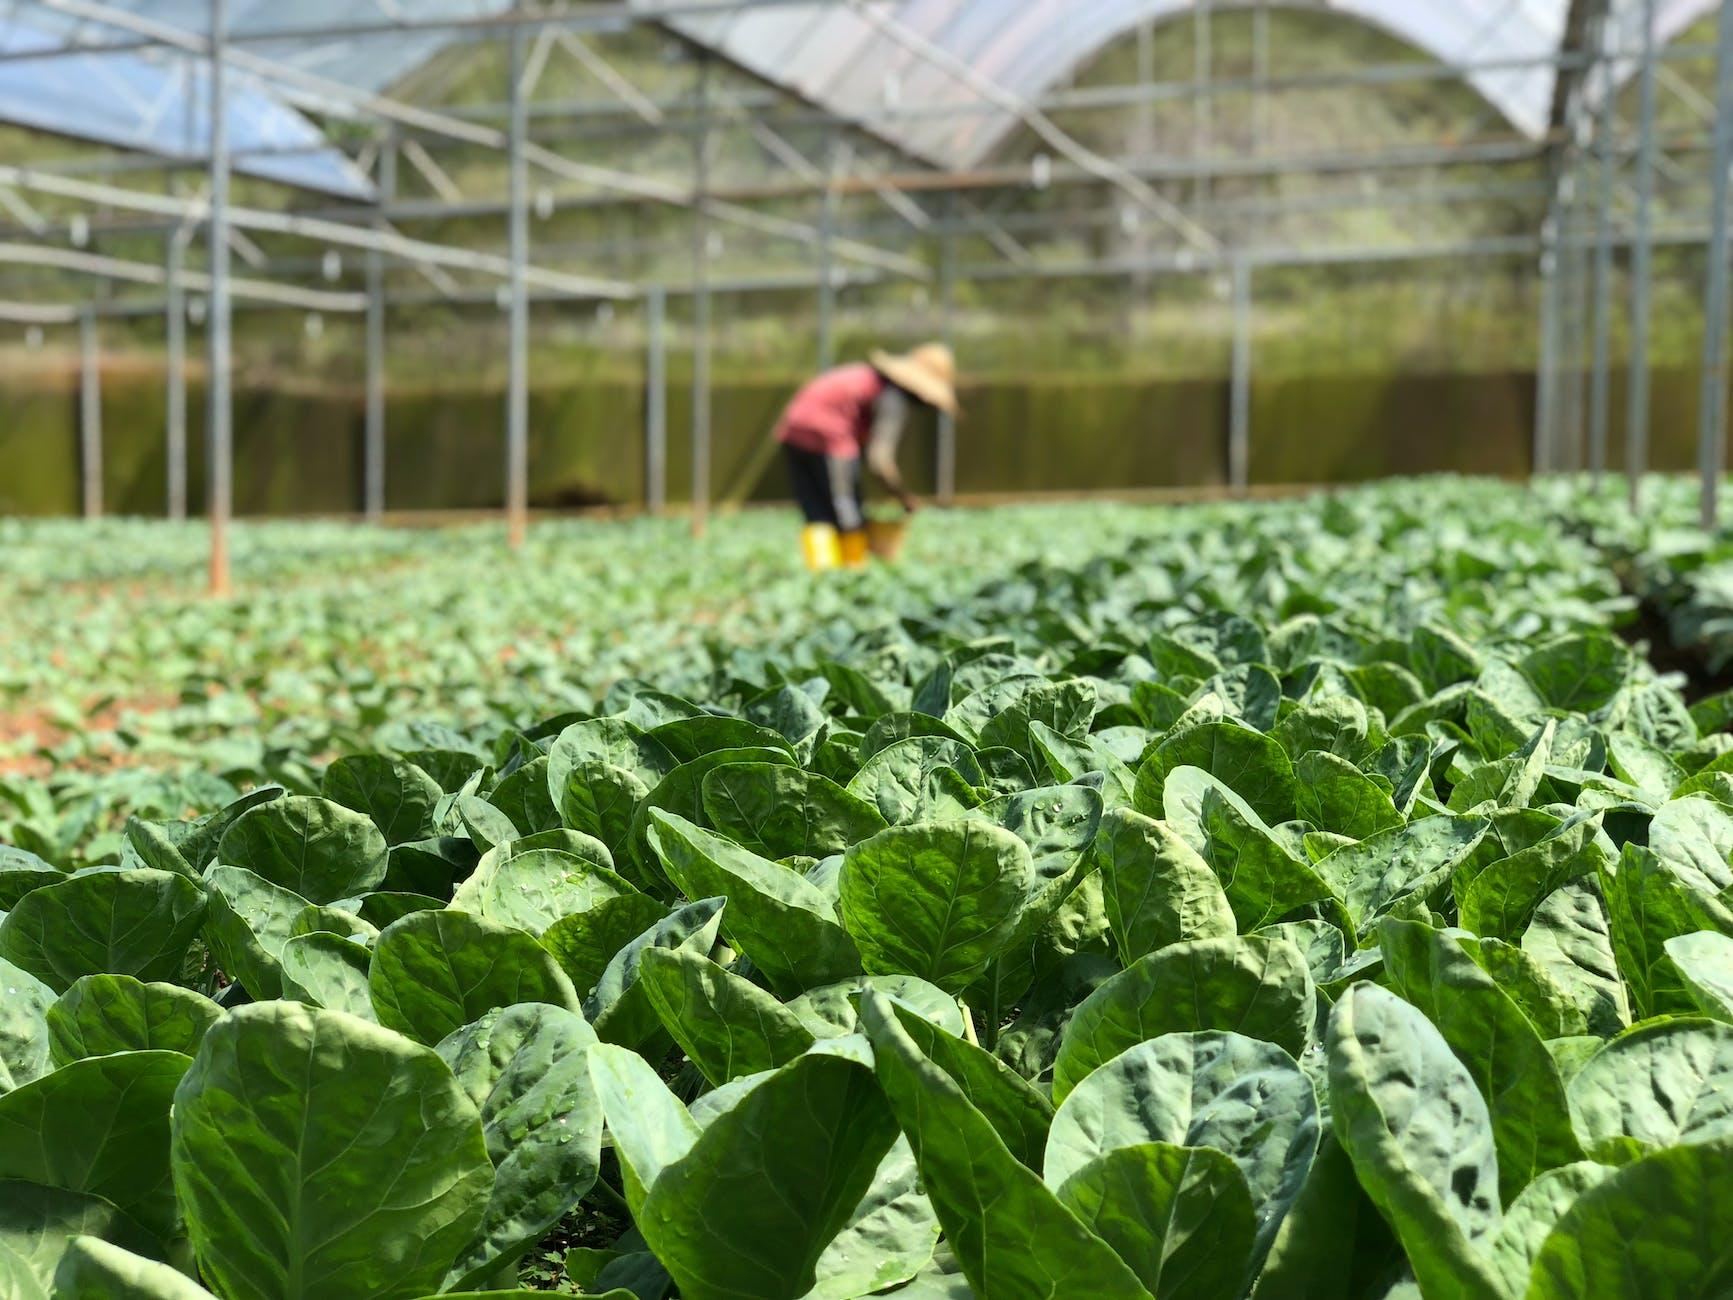
Shamba kubwa la kisasa linaloonekana kama kilimo ya kiwanda lilimo ndani ya jengo kubwa lenye paa la plastiki  au wavu. mimea ambayo unaonekana kuwa mboga ya majani kama sukuma wiki au kabegi imepandwa kwa mpangilio mzuri, mbele kuna majani mengine yakionekana vizuri na enye afya huku nyuma kuna mtu
anayefanya kazi.